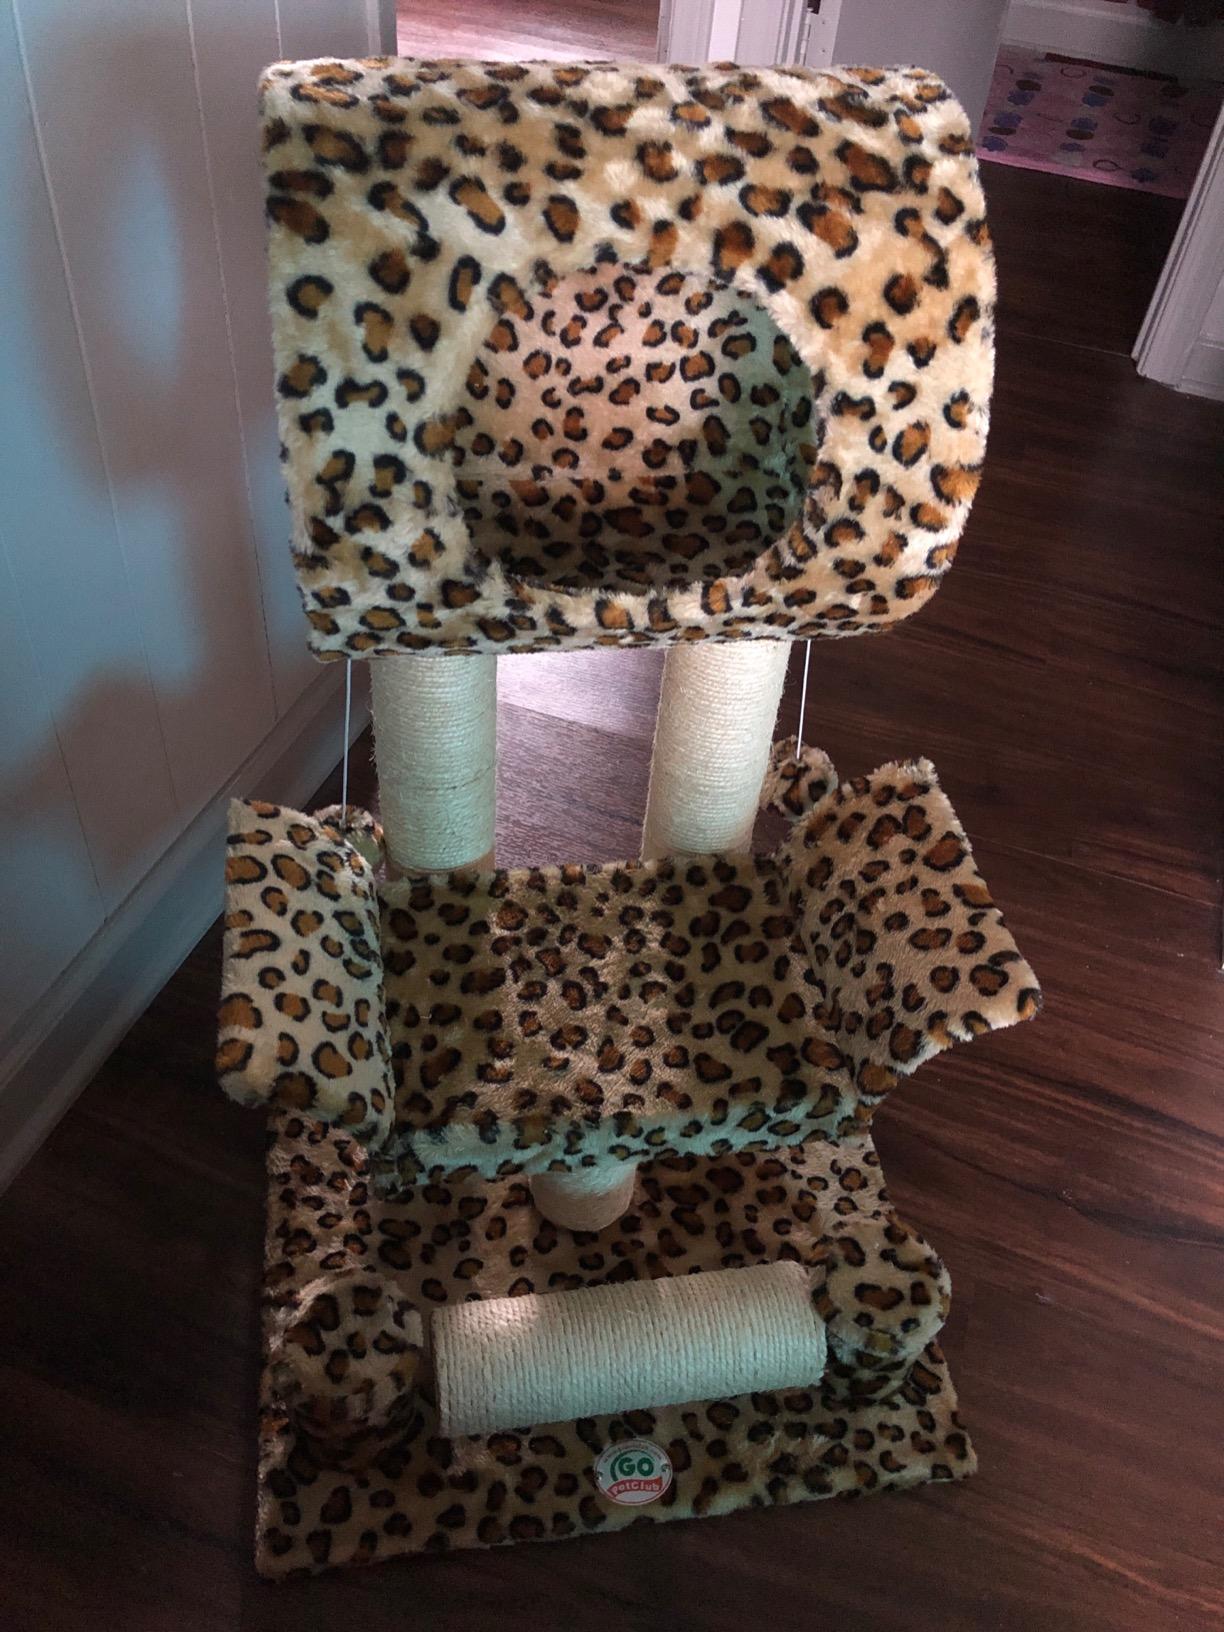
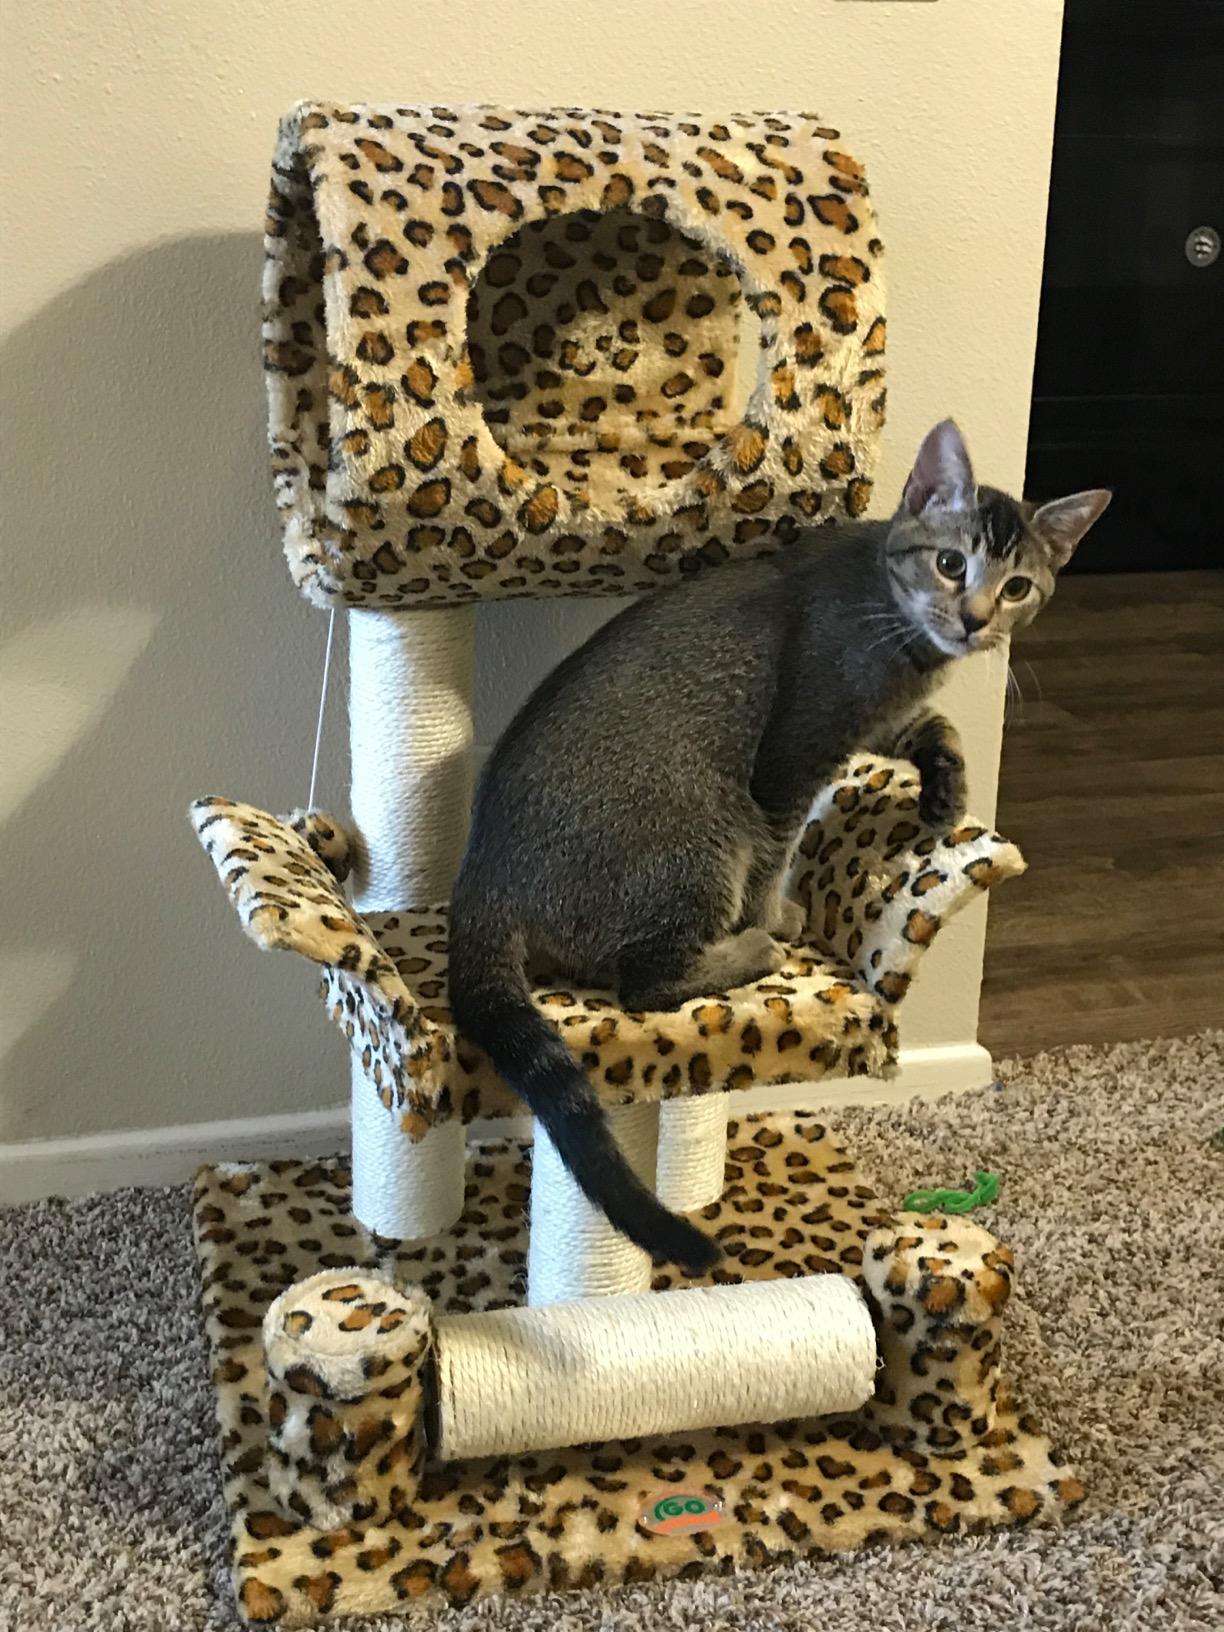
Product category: items_cat tree
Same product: yes